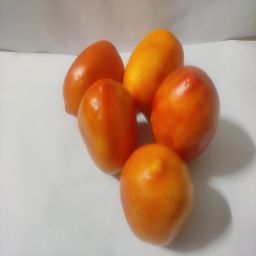
Crop: Tomato
Quality: Ripe